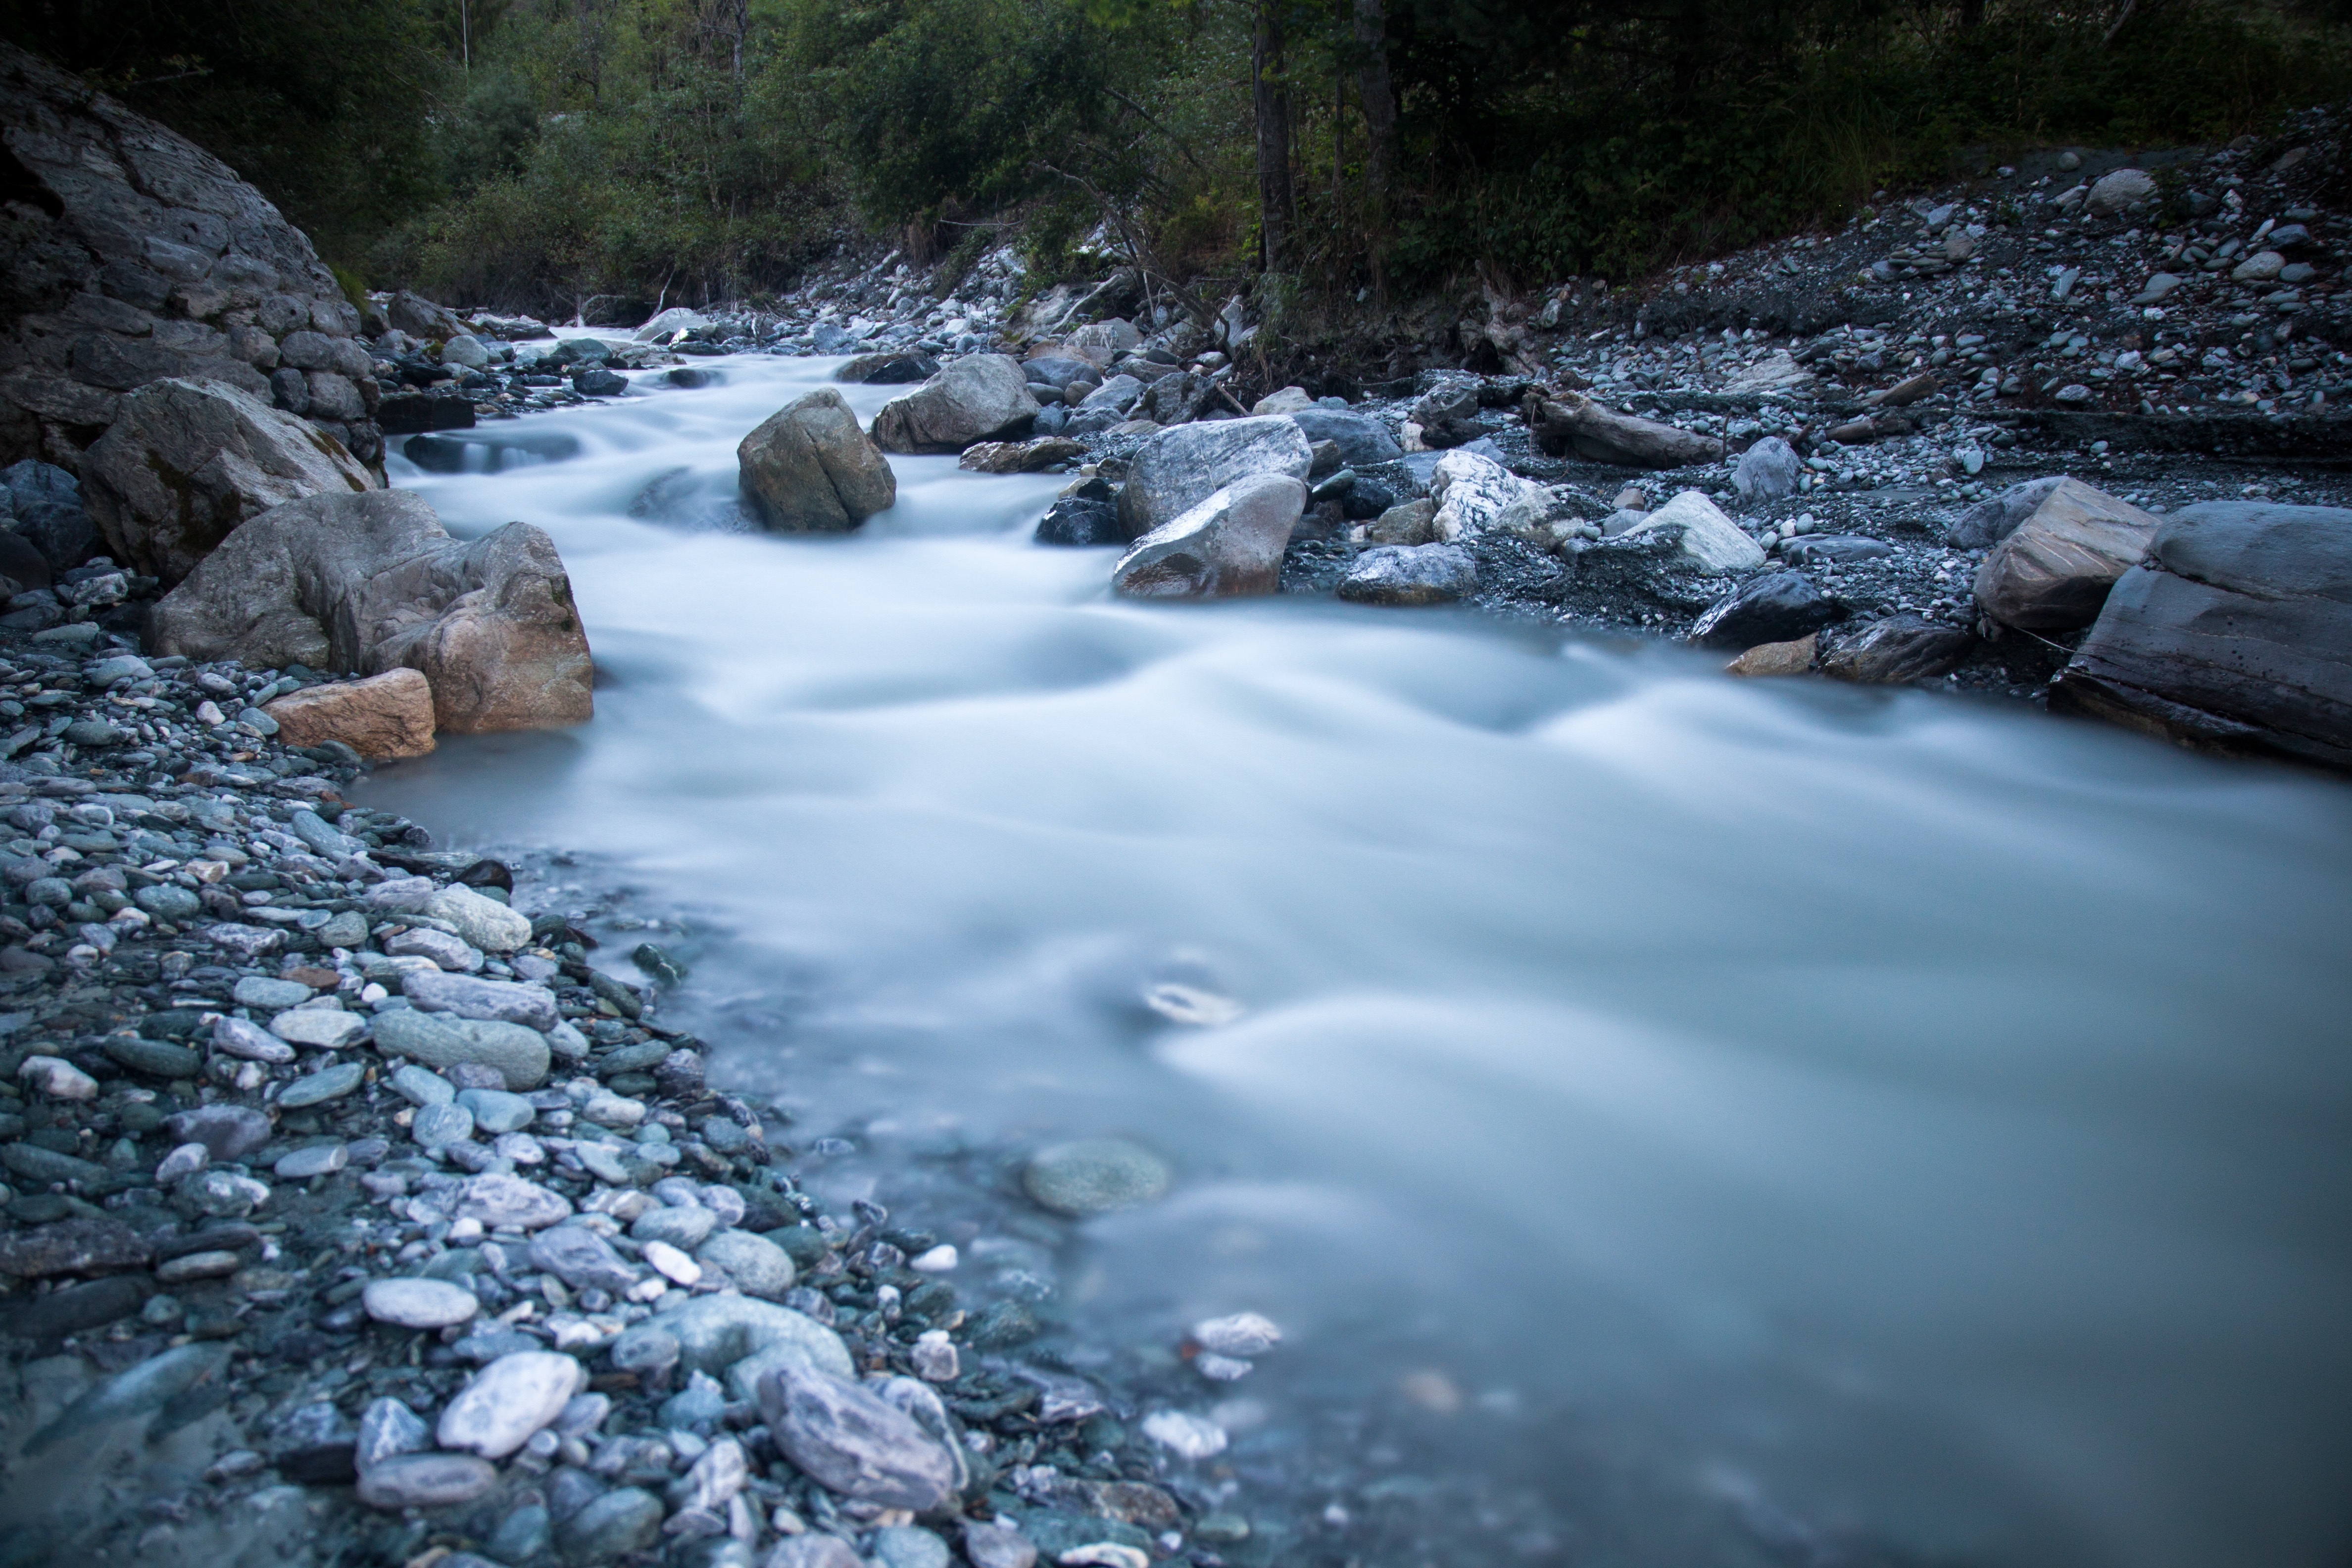
landscape, water, nature, rock, waterfall, creek, wilderness, cold, river, environment, stream, brook, flow, flowing, natural, autumn, fresh, rapid, camping, body of water, rocks, outdoors, cool, water feature, watercourse, landform, geographical feature